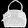
Label: Bag